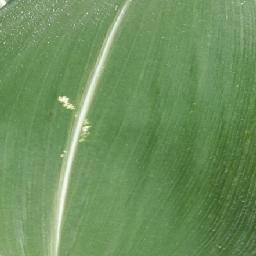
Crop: corn
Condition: (maize)_healthy